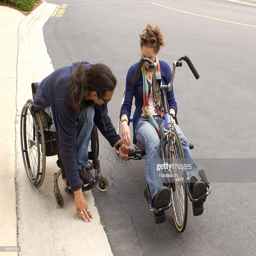
man with a disability utilizing a wheelchair for mobility showing a friend how to ride a hand - controlled bicycle